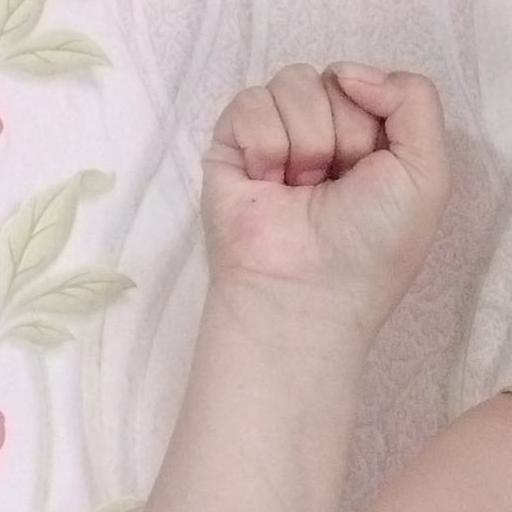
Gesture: fist